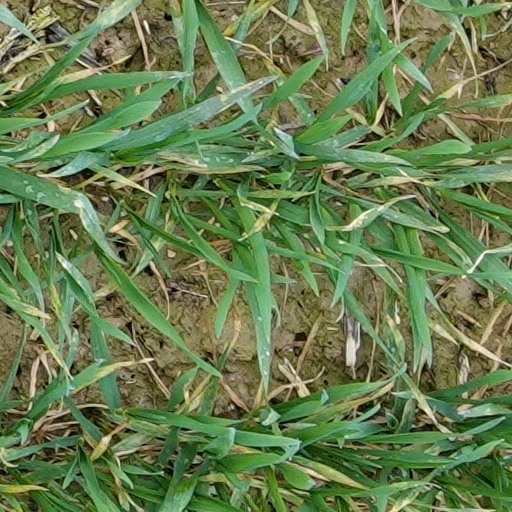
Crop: wheat